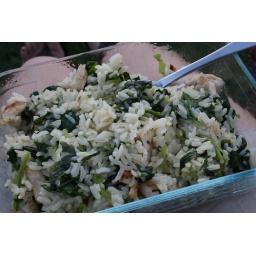
Found this recipe in the Raley's magazine.  Made with chicken broth, spinach, butter, green onions, chicken, rice and basil.